Jason Grilli

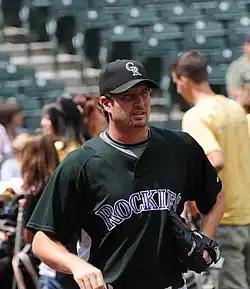
Grilli during his tenure with the Colorado Rockies in 2008.

On April 30, 2008, Grilli was traded to the Colorado Rockies for minor-league relief pitcher Zachary Simons. This move was made to clear a roster spot for incoming reliever Francisco Cruceta.